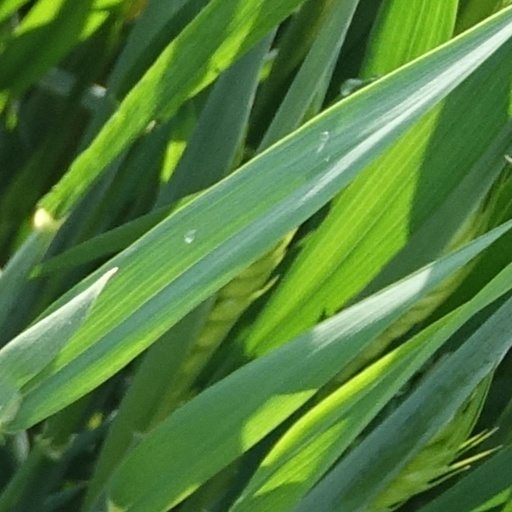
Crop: wheat